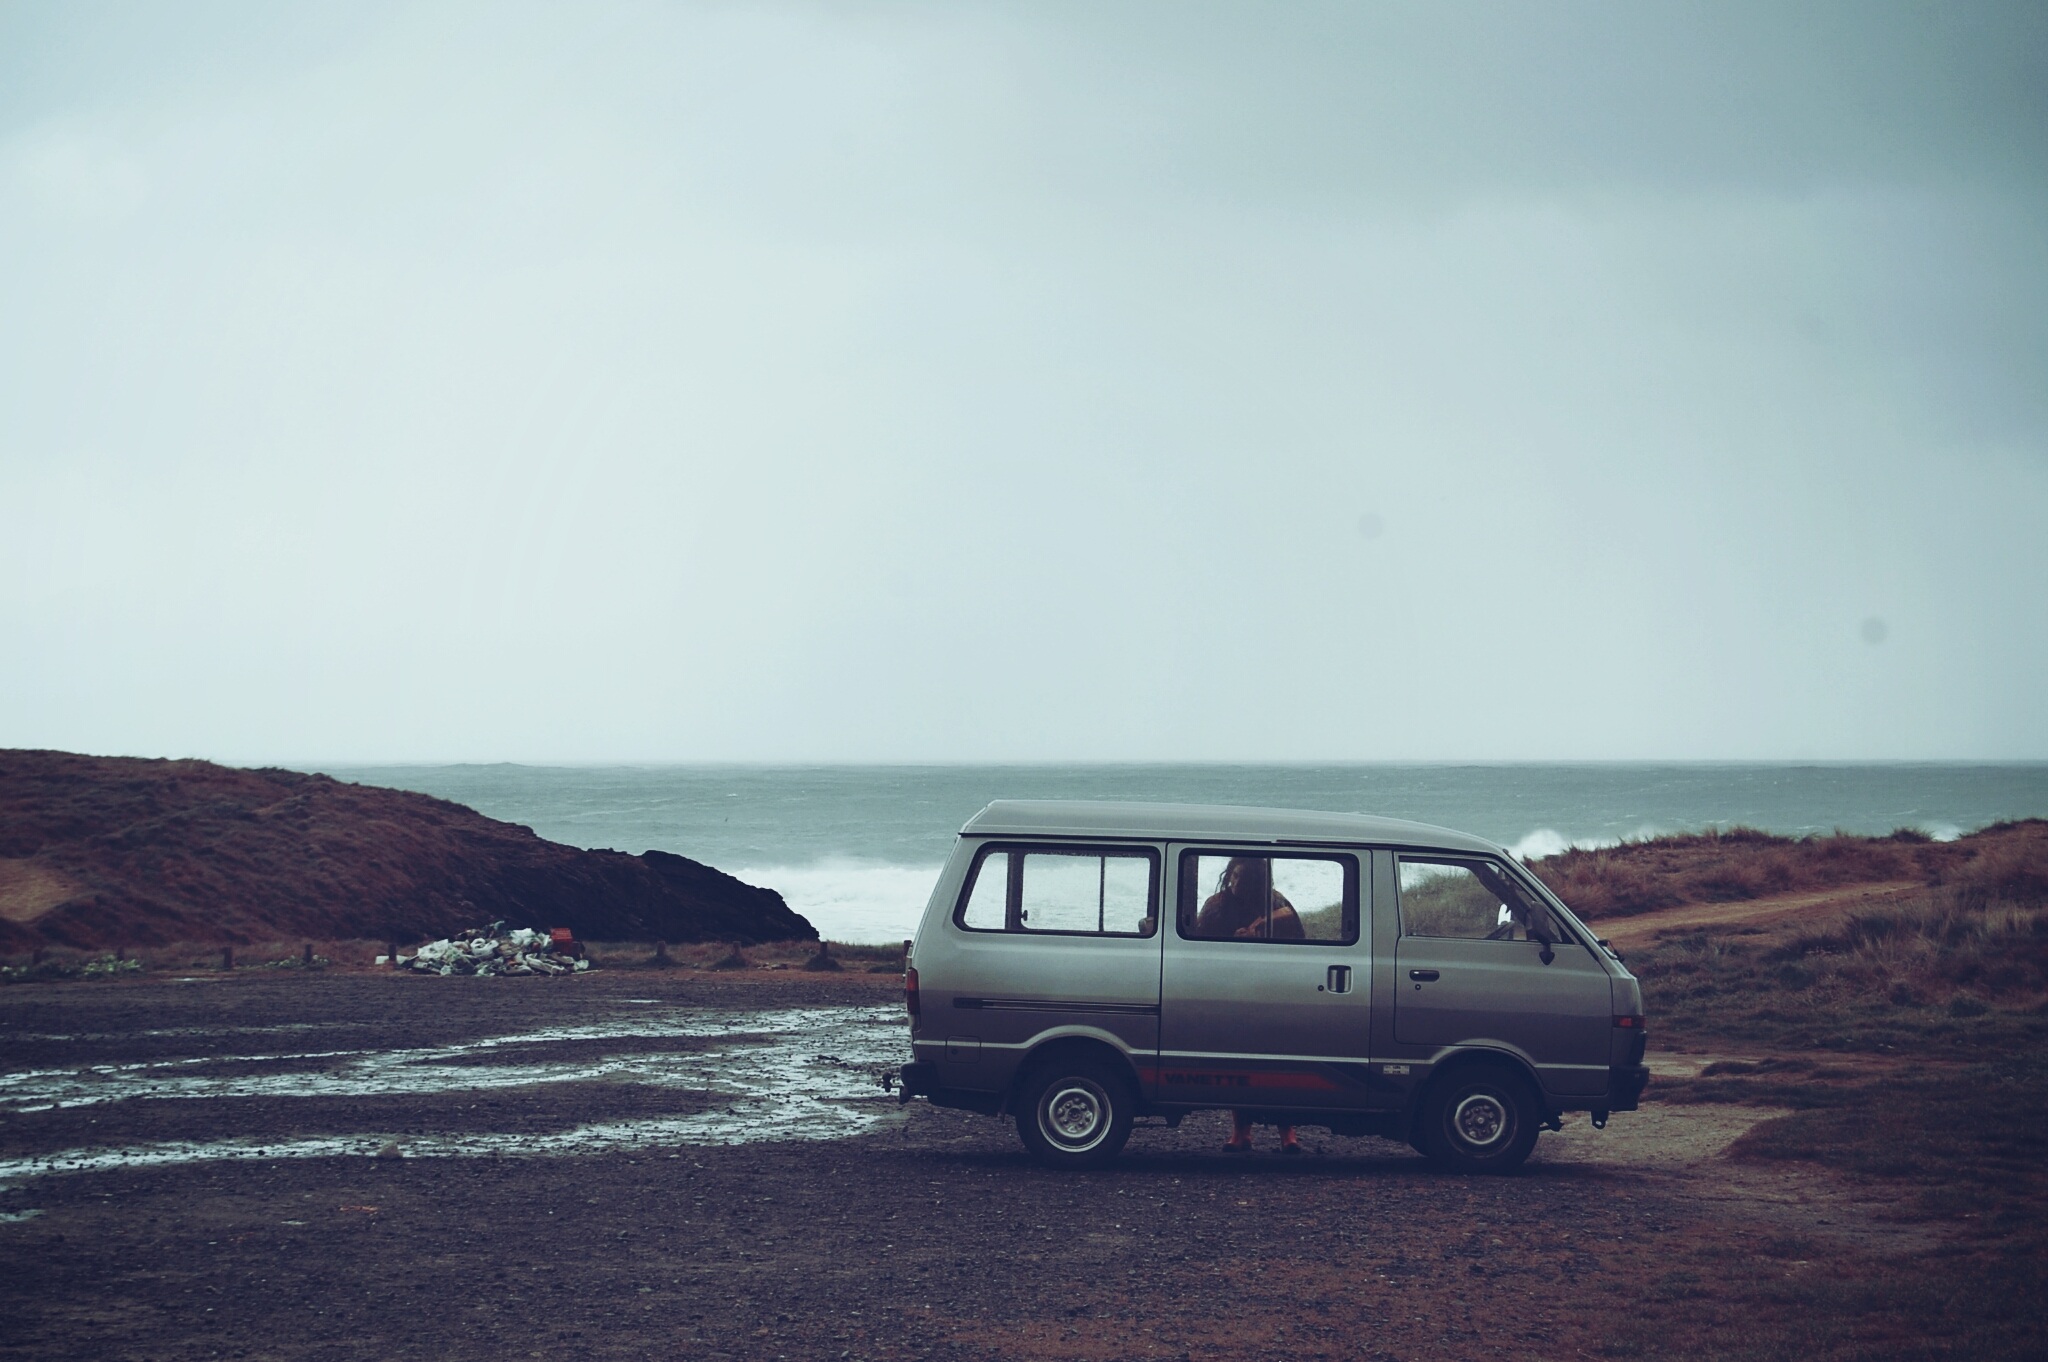
landscape, sea, coast, nature, ocean, sky, car, cloudy, rain, van, wet, vehicle, puddle, automotive, road trip, outdoors, grey, sport utility vehicle, off roading